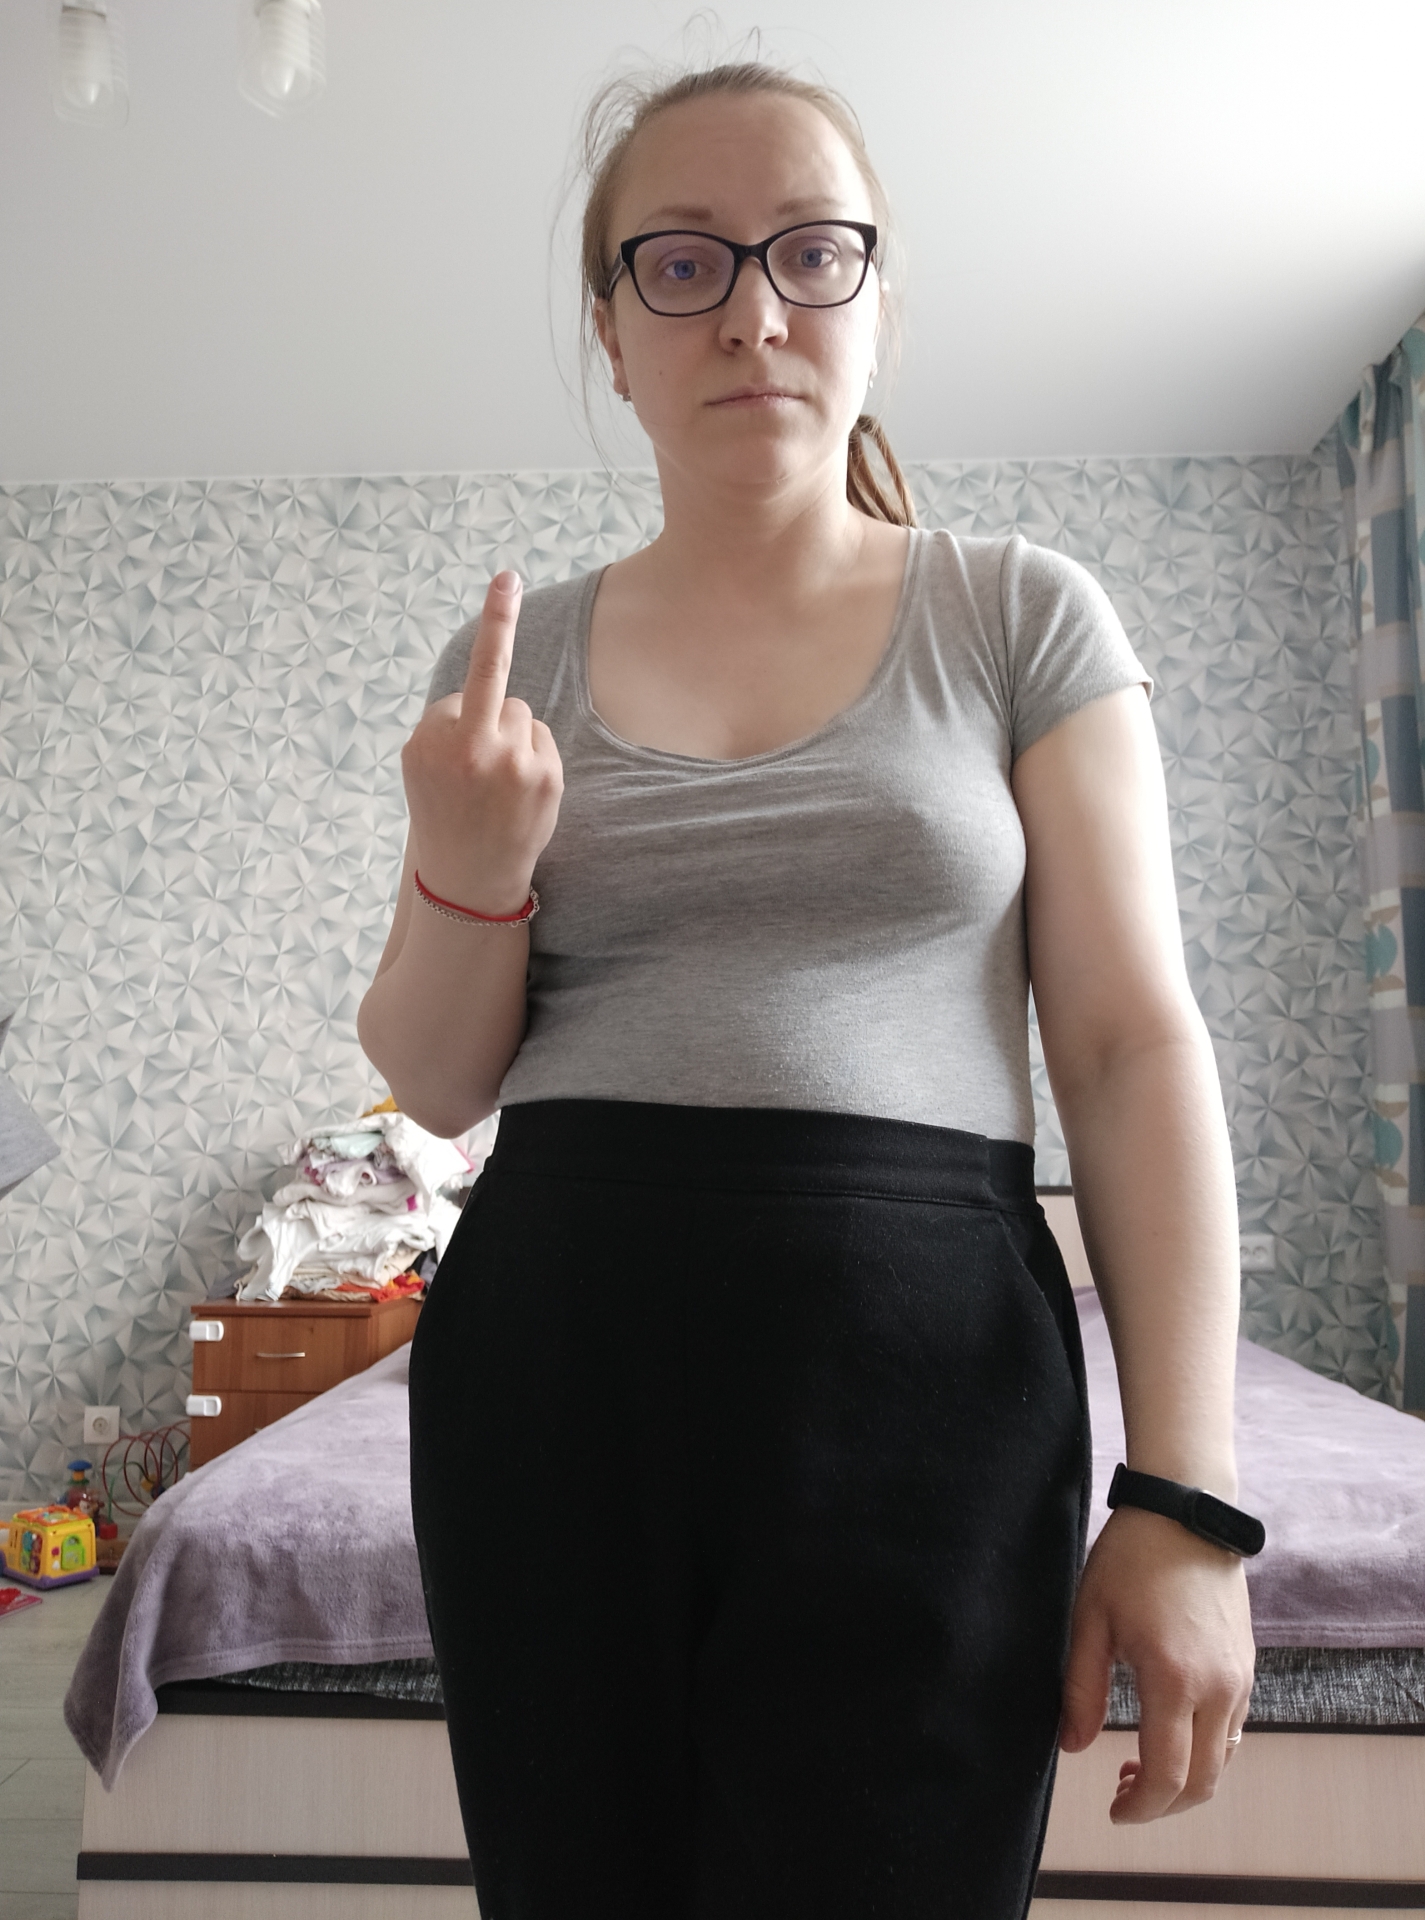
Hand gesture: middle_finger